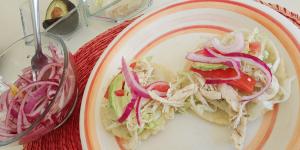
salbutes de pollo